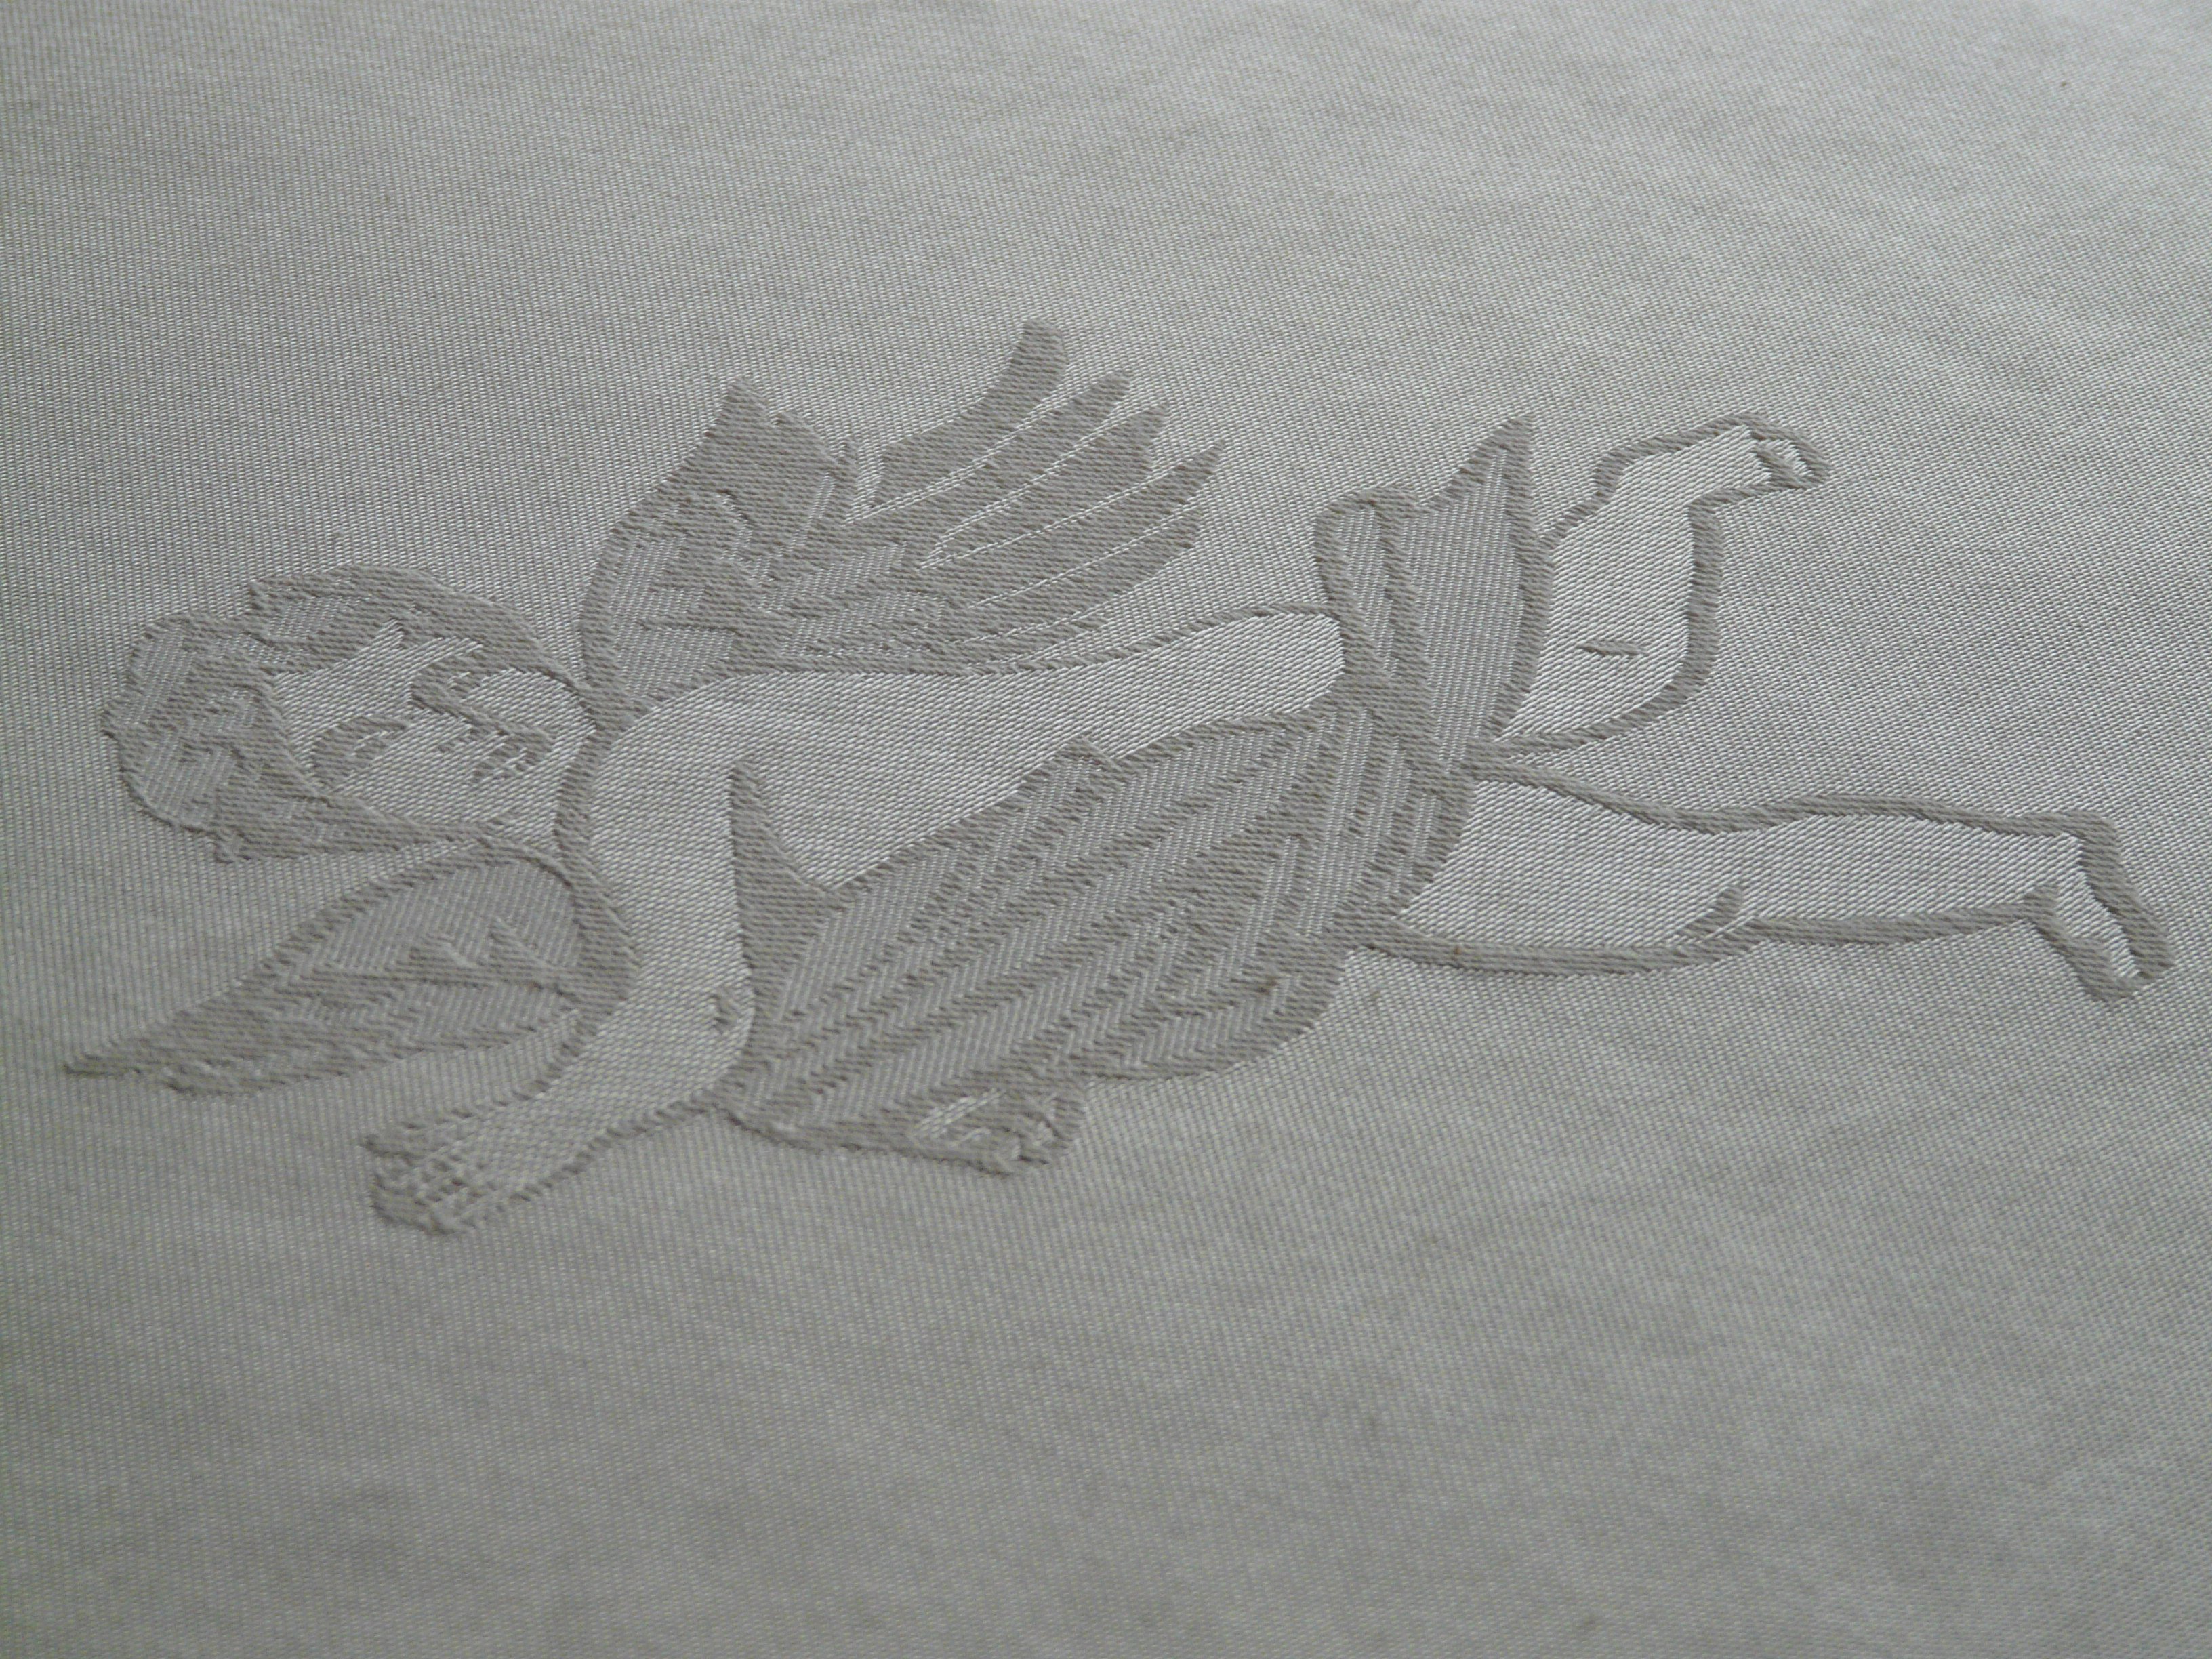
wing, pattern, decor, artwork, tablecloth, angel, art, sketch, drawing, little angel, figure drawing